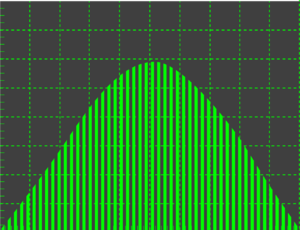
Spectre d'un signal radar typique à impulsion de forme carrée. Ici on a le spectre fin, c à d une partie limitée de la largeur de bande du spectre, mais chaque ligne individuelle peut-être vue (d'après TJC - WP anglophone)
Un système radar utilise un signal radio électromagnétique qui, en étant réfléchi par une cible, permettra d'obtenir des informations sur cette cible. Les signaux transmis et réfléchis vont présenter plusieurs des caractéristiques décrites ci-dessous.